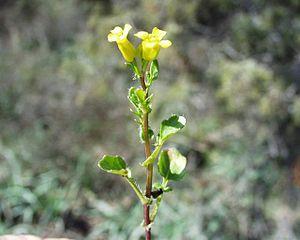
Barbarea verna, le cresson de terre, le cresson de jardin ou la barbarée printanière, est une espèce de plante herbacée cultivée et consommée en salade.